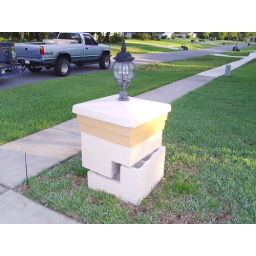
Repaired block lamp post after it was backed into by a car